Swiss Central Railway

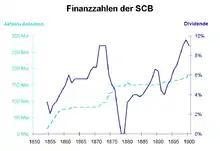
Share capital and fixed bonds (left scale) as well as dividends (right scale) of the SCB

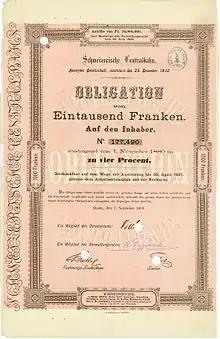
Swiss Central Railway bond worth CHF 1000 from 1 November 1880

From 1872, the Swiss National Railway ("Schweizerische Nationalbahn"; SNB) tried to establish competition with the existing railway companies with a second rail link between Lake Geneva and Lake Constance ("Bodensee"). Originally, the National Railway planned a line from Aarau via Olten through the Gäu to Solothurn and on to Lyss. Along with the NOB, the SCB made daring commitments to build new lines to fight the competition. In 1872, the SCB entered into an undertaking with the canton of Solothurn to build the Gäu Railway ("Gäubahn"; Olten–Solothurn–Lyss, now considered part of the Jura Foot Railway), along with the Solothurn–Biberist branch line (now considered part of the Solothurn–Langnau railway). In return, Solothurn demanded the creation of the Waterfalls Railway ("Wasserfallenbahn") from through the Jura to Solothurn and its continuation from Solothurn to Schönbühl near Bern. The SCB also committed to build a local railway (Lokalbahn) from Liestal to Waldenburg and to participate in the Sissach–Gelterkinden tramway ("Sissach-Gelterkinden-Bahn"), including funding a third of its construction costs. The SCB increased its share capital from CHF 37.5 to 50 million in 1873 to finance the construction of new lines and the duplication of parts of the old network.